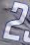
Number: 2